Darin Morgan

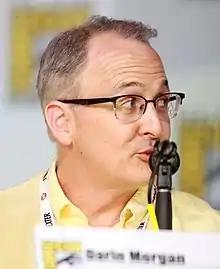
Darin Morgan at the 2013 San Diego Comic-Con

Darin Morgan (born 1966) is an American screenwriter best known for several offbeat, darkly humorous episodes of the television series "The X-Files" and "Millennium". His teleplay for the "X-Files" episode "Clyde Bruckman's Final Repose" won a 1996 Emmy Award for Outstanding Writing for a Drama Series. In 2015, Morgan wrote and directed one episode for "The X-Files" season ten, and returned again in 2017 to write and direct another episode for season eleven. He is the younger brother of writer and director Glen Morgan.